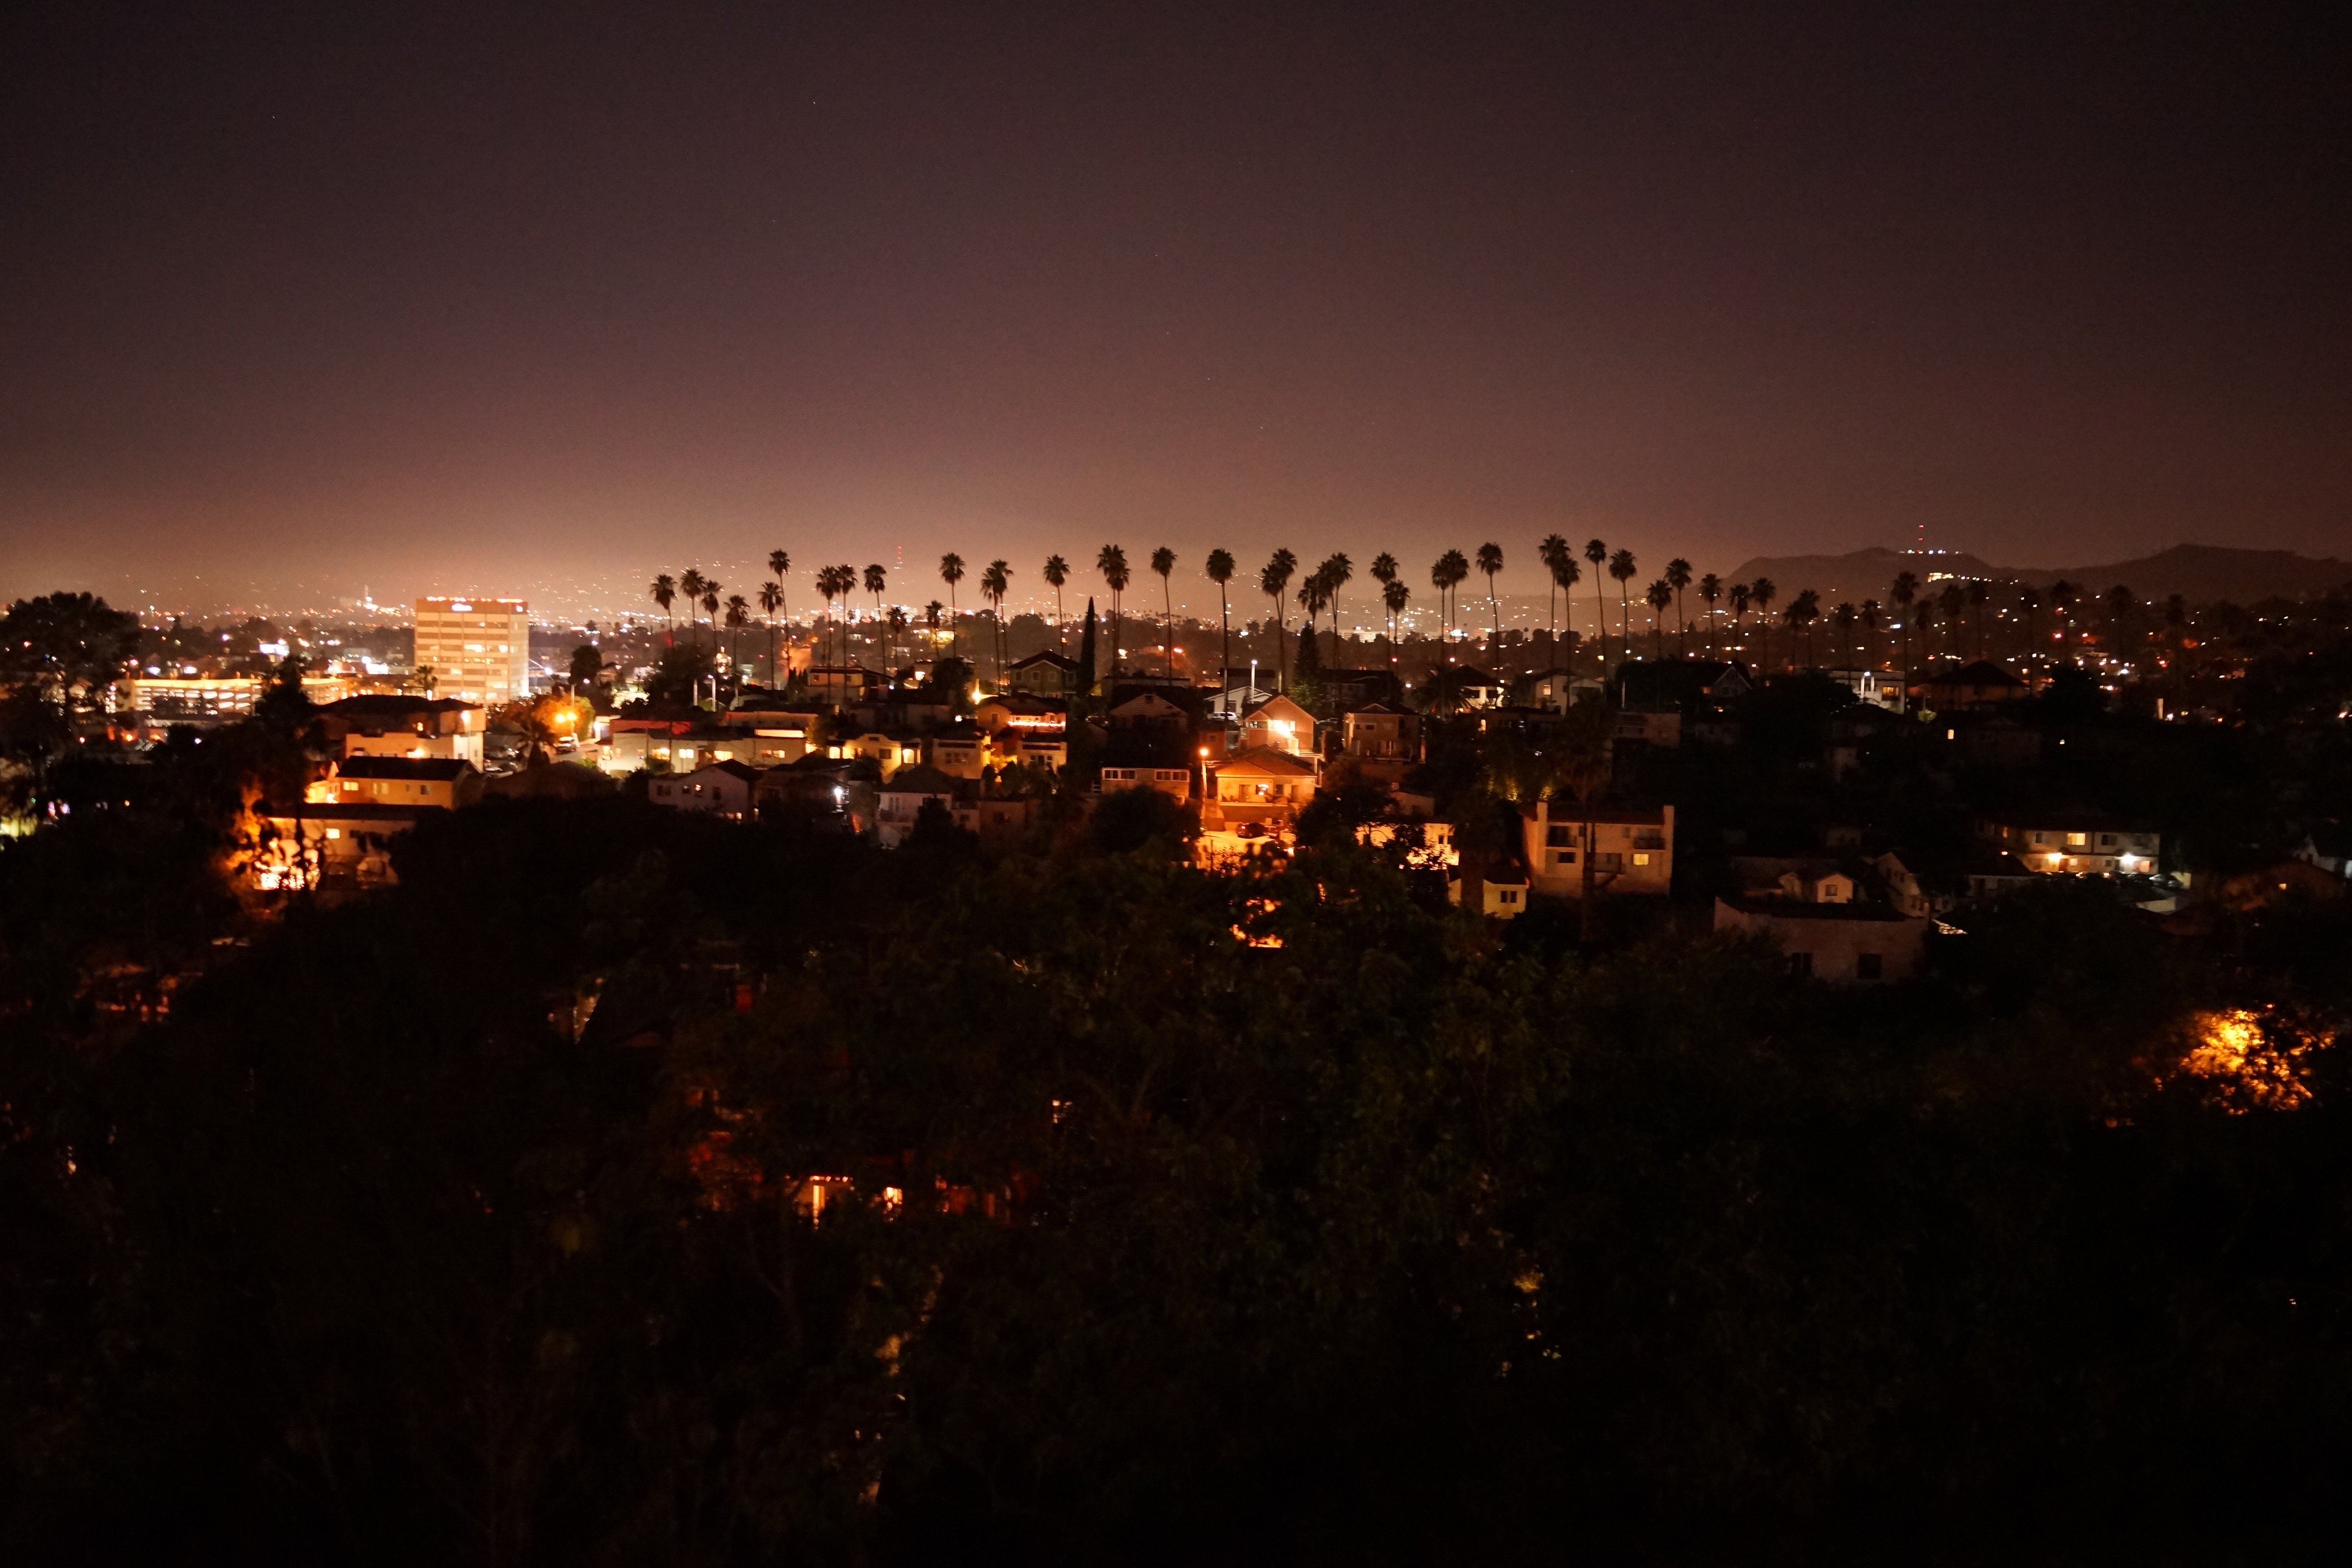
horizon, light, sky, sunset, skyline, night, sunlight, morning, dawn, cityscape, dusk, evening, reflection, darkness, atmosphere of earth